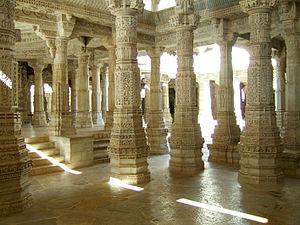
Le végétarisme est une pratique alimentaire qui exclut la consommation de chair animale. Sa définition la plus large correspond à l'ovo-lacto-végétarisme, qui consiste à consommer des végétaux, des champignons et des aliments d'origine animale. Il s'agit du végétarisme occidental traditionnel dont les pratiquants étaient appelés « pythagoréens / pythagoriciens » jusqu'en 1847. Le végétarisme indien, basé sur l'ahimsa, autorise la consommation de produits laitiers mais exclut les œufs.
Ranakpur est une petite cité du Rajasthan située dans la chaîne des Ârâvalli à une soixantaine de kilomètres au nord de la ville d'Udaipur. Elle tire son nom du raja Rana Kumbha.
Le jaïnisme ou jinisme est une religion qui aurait probablement commencé à apparaître vers le Xᵉ ou IXᵉ siècle av. J.-C. Le jaïnisme ou dharma jaïn compte près de dix millions de fidèles dans le monde, ascètes et laïcs confondus, en majorité en Inde.
1440 :